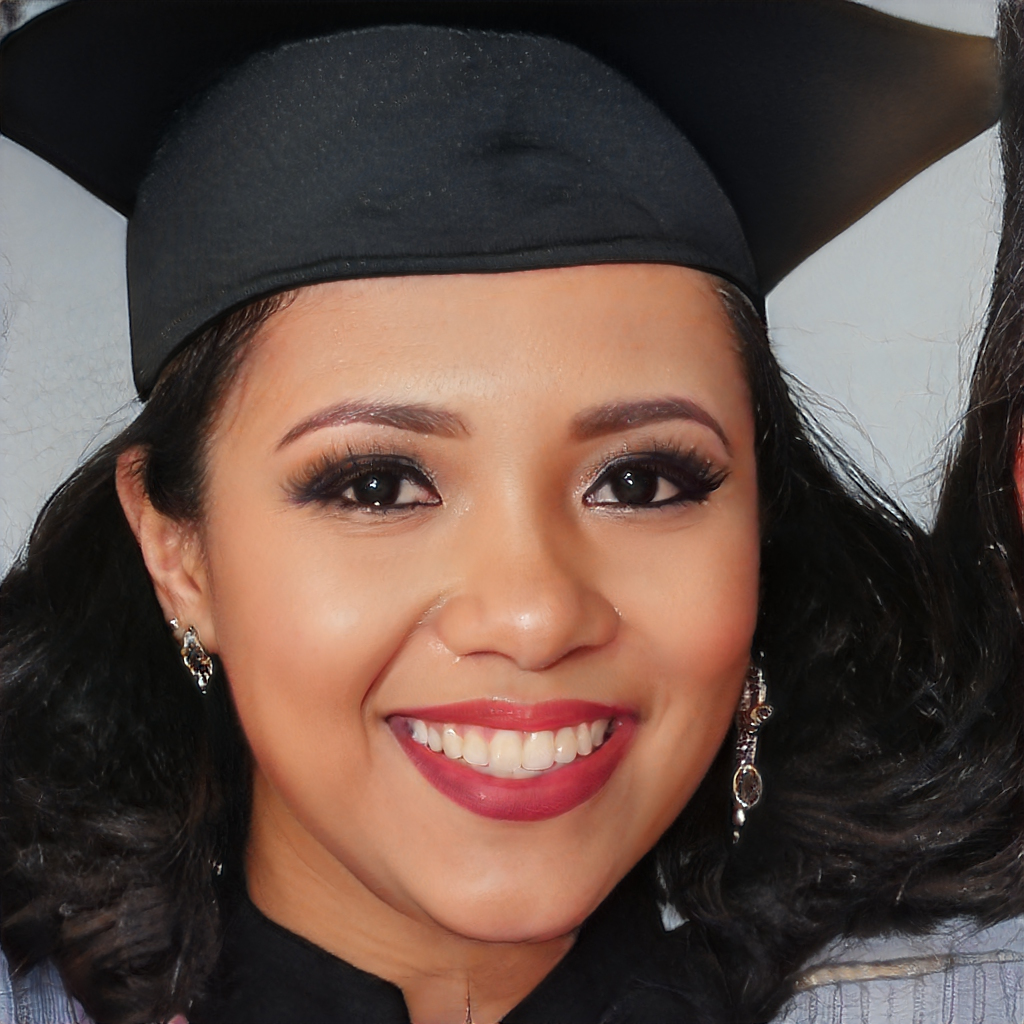
Gender: Female